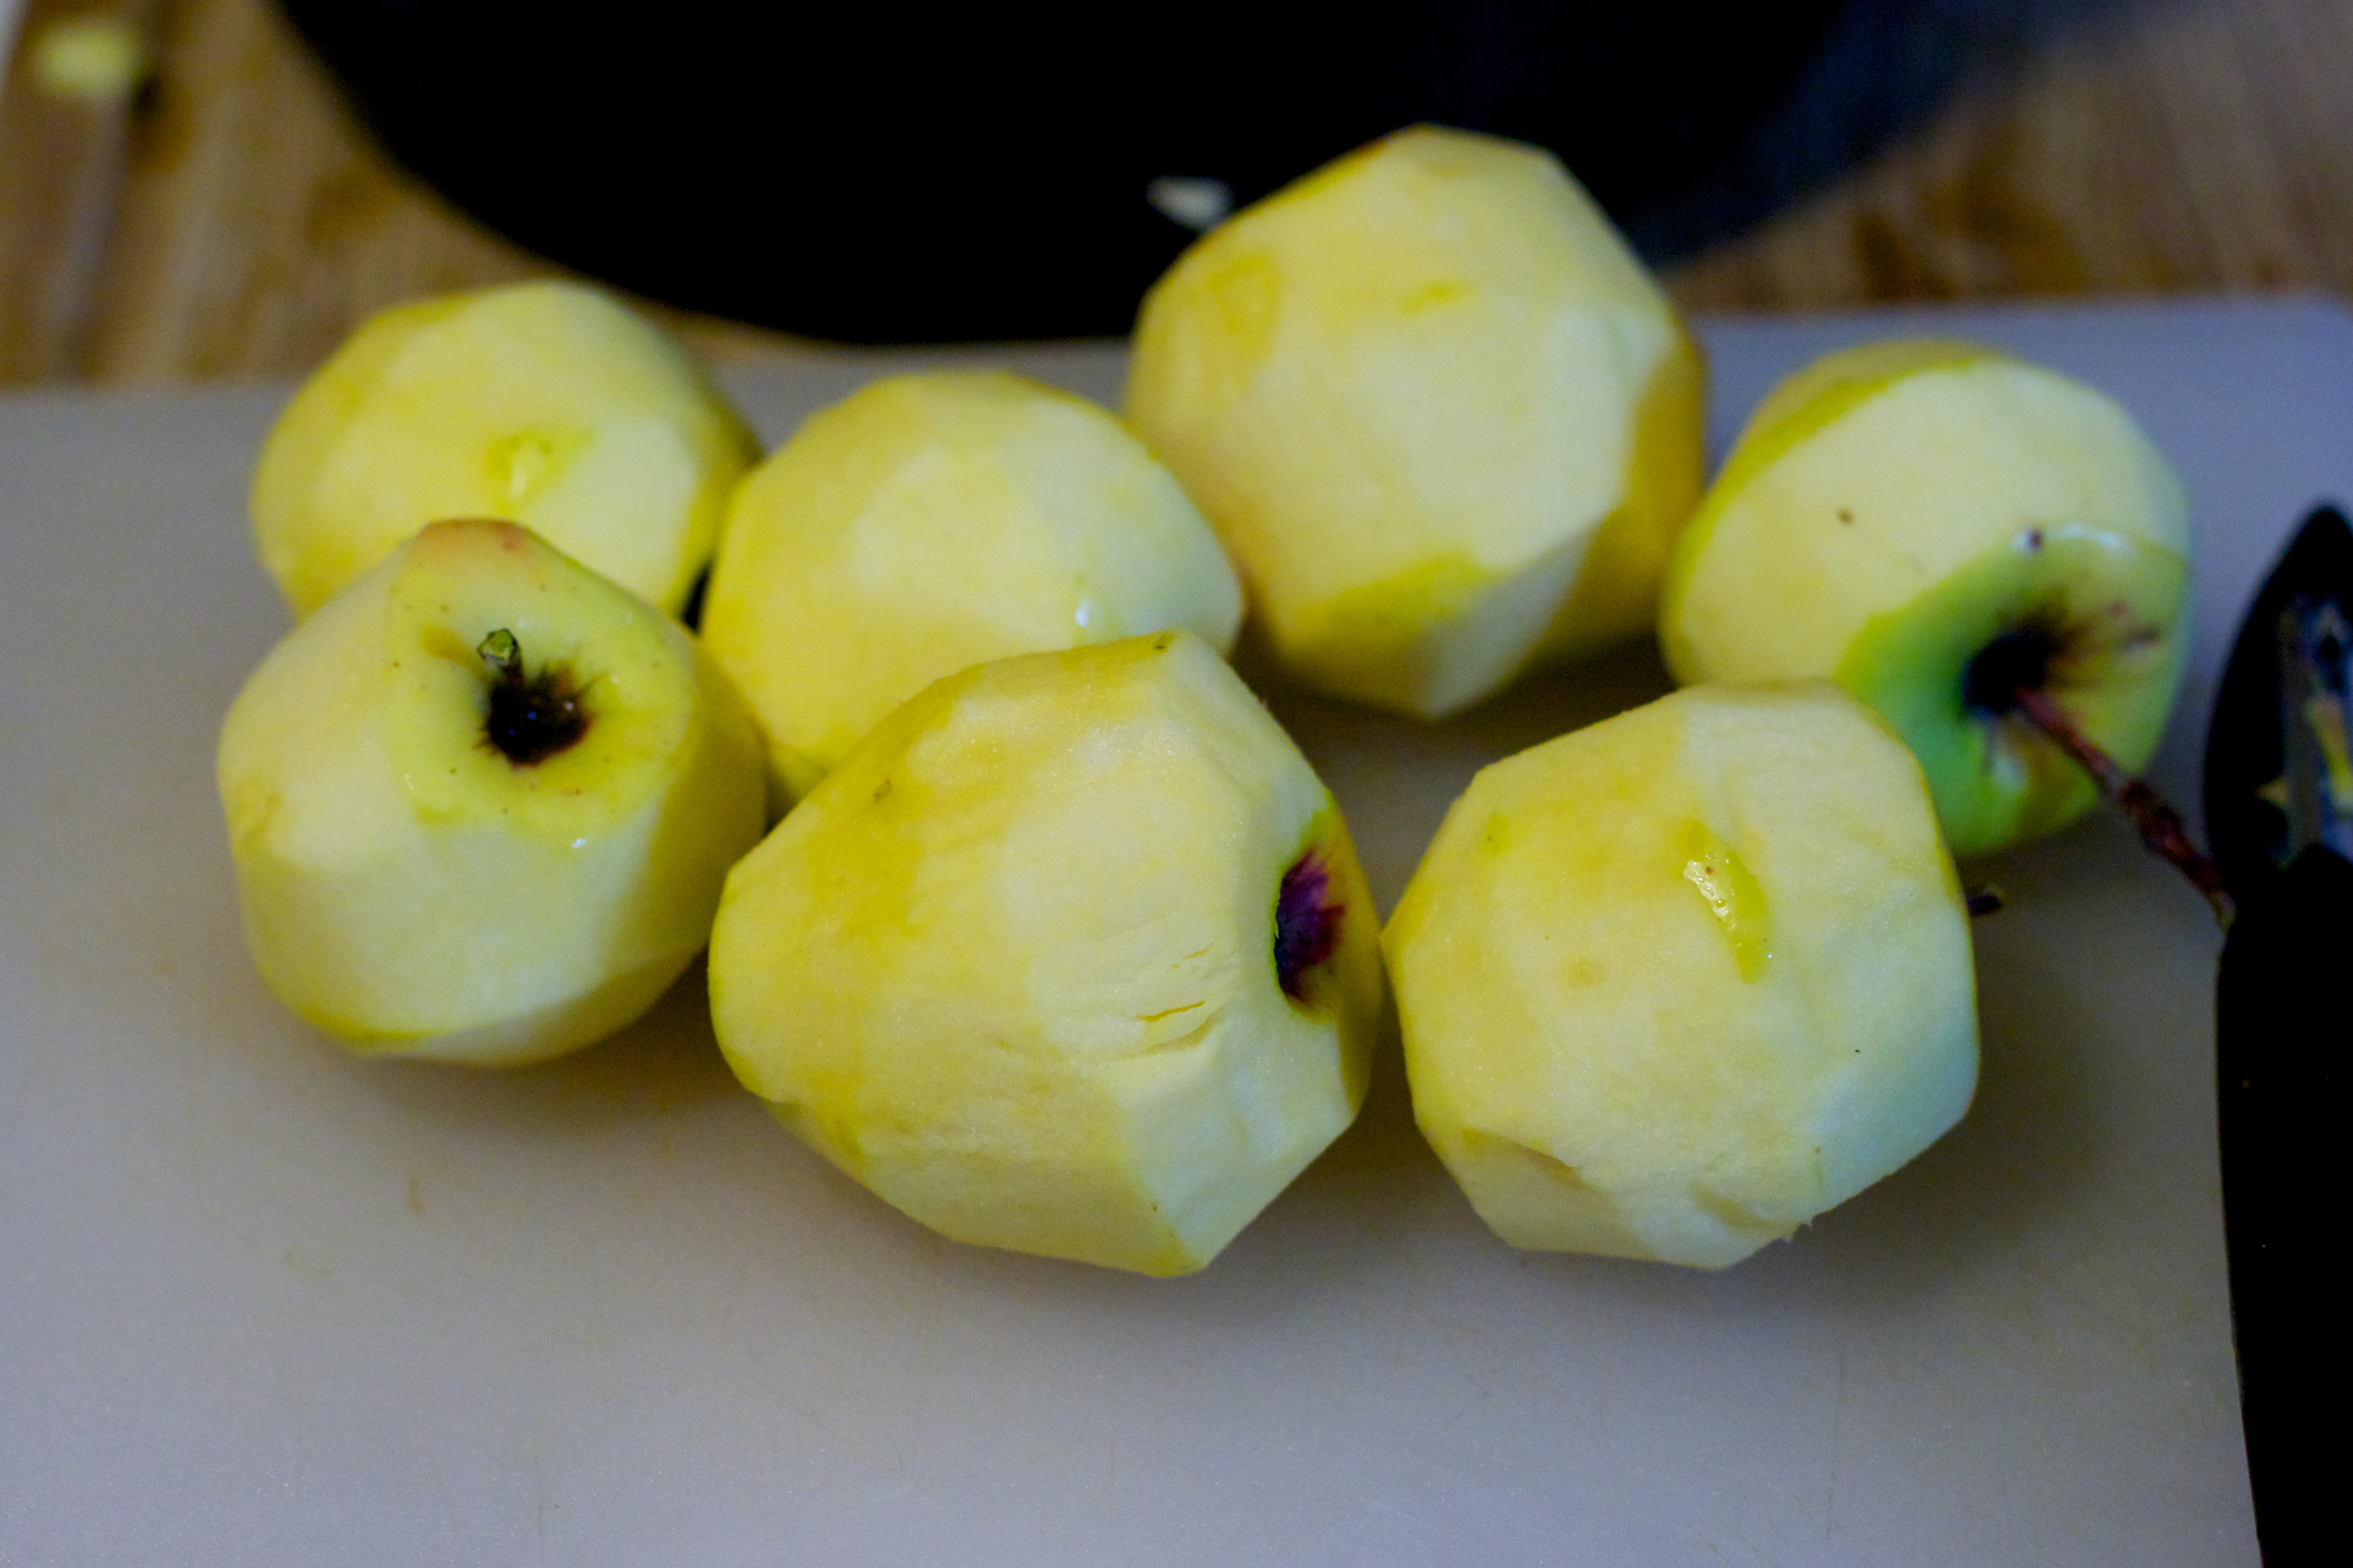
apple, plant, fruit, flower, food, produce, yellow, liqueur, flowering plant, land plant